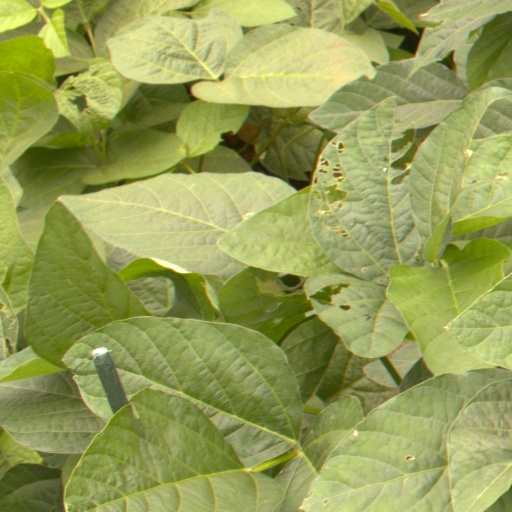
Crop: soybean